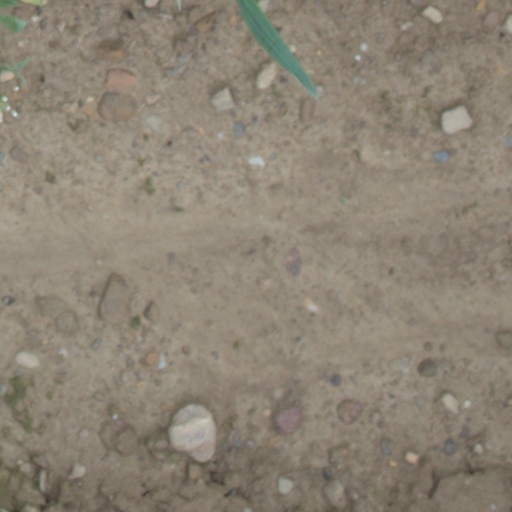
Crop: wheat